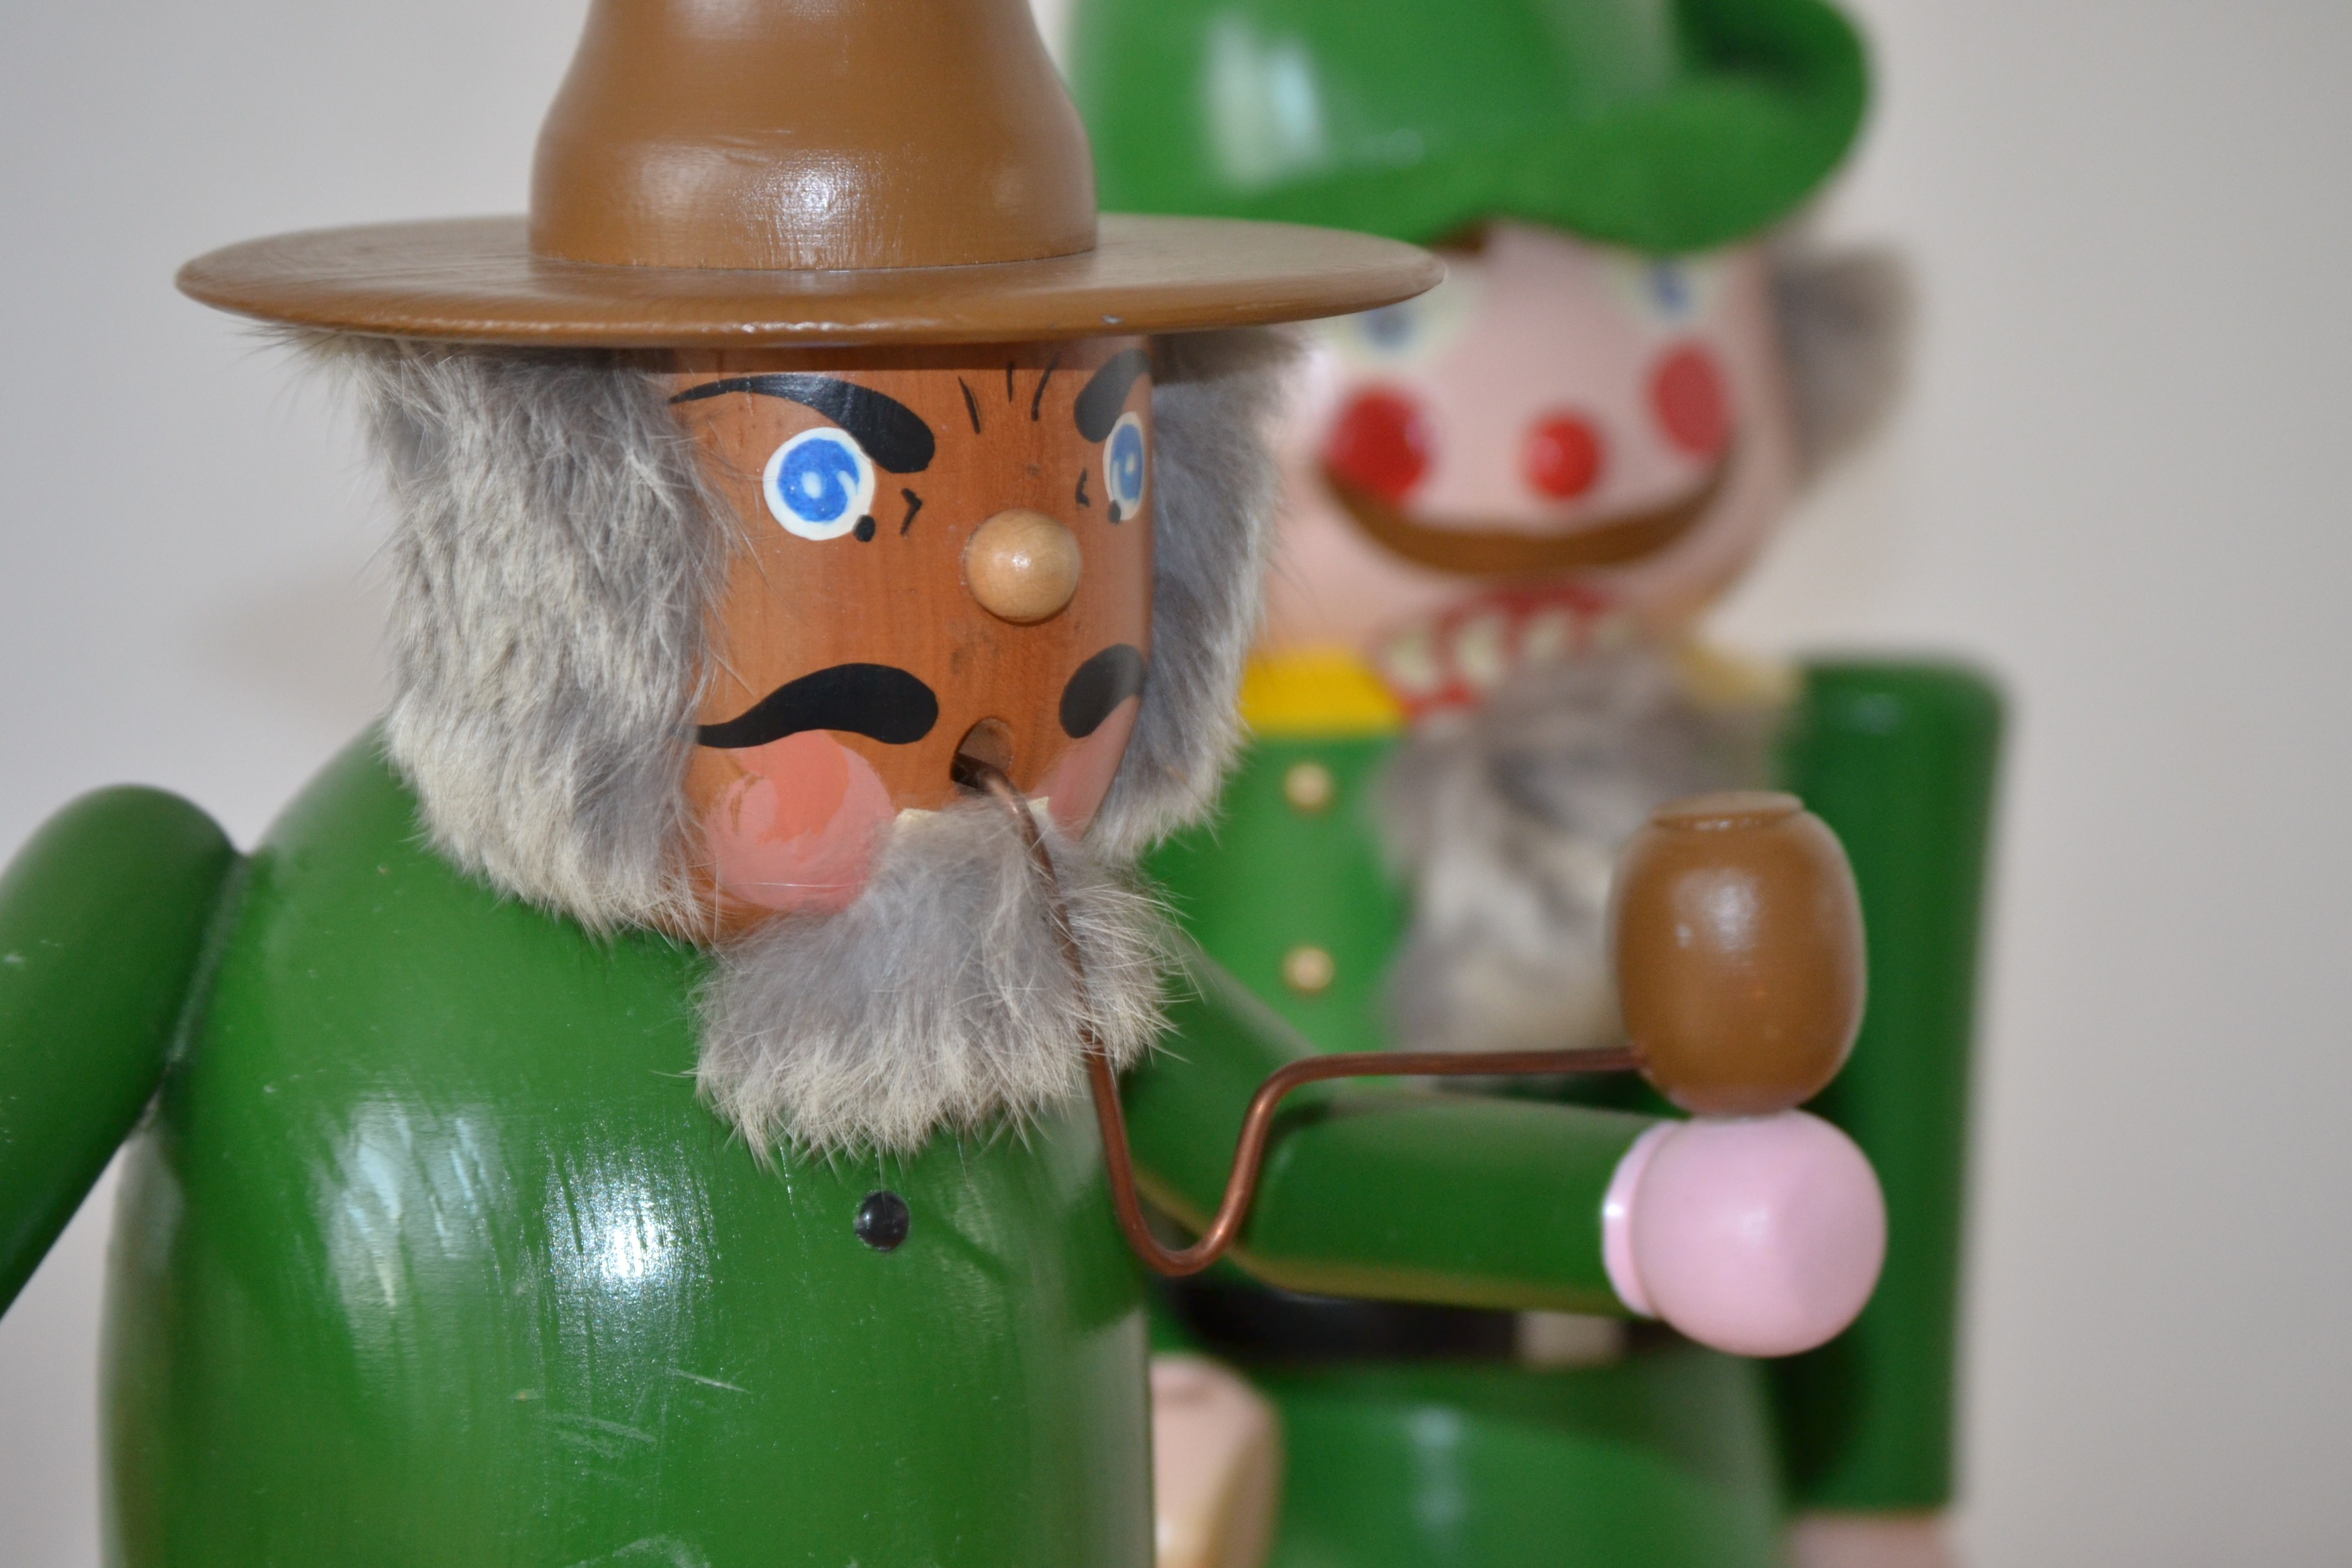
wood, statue, green, christmas, toy, decor, homemade, christmas decoration, bart, snowman, garden gnome, nutcracker, ore mountains, smoking man, lawn ornament, decorative nutcracker